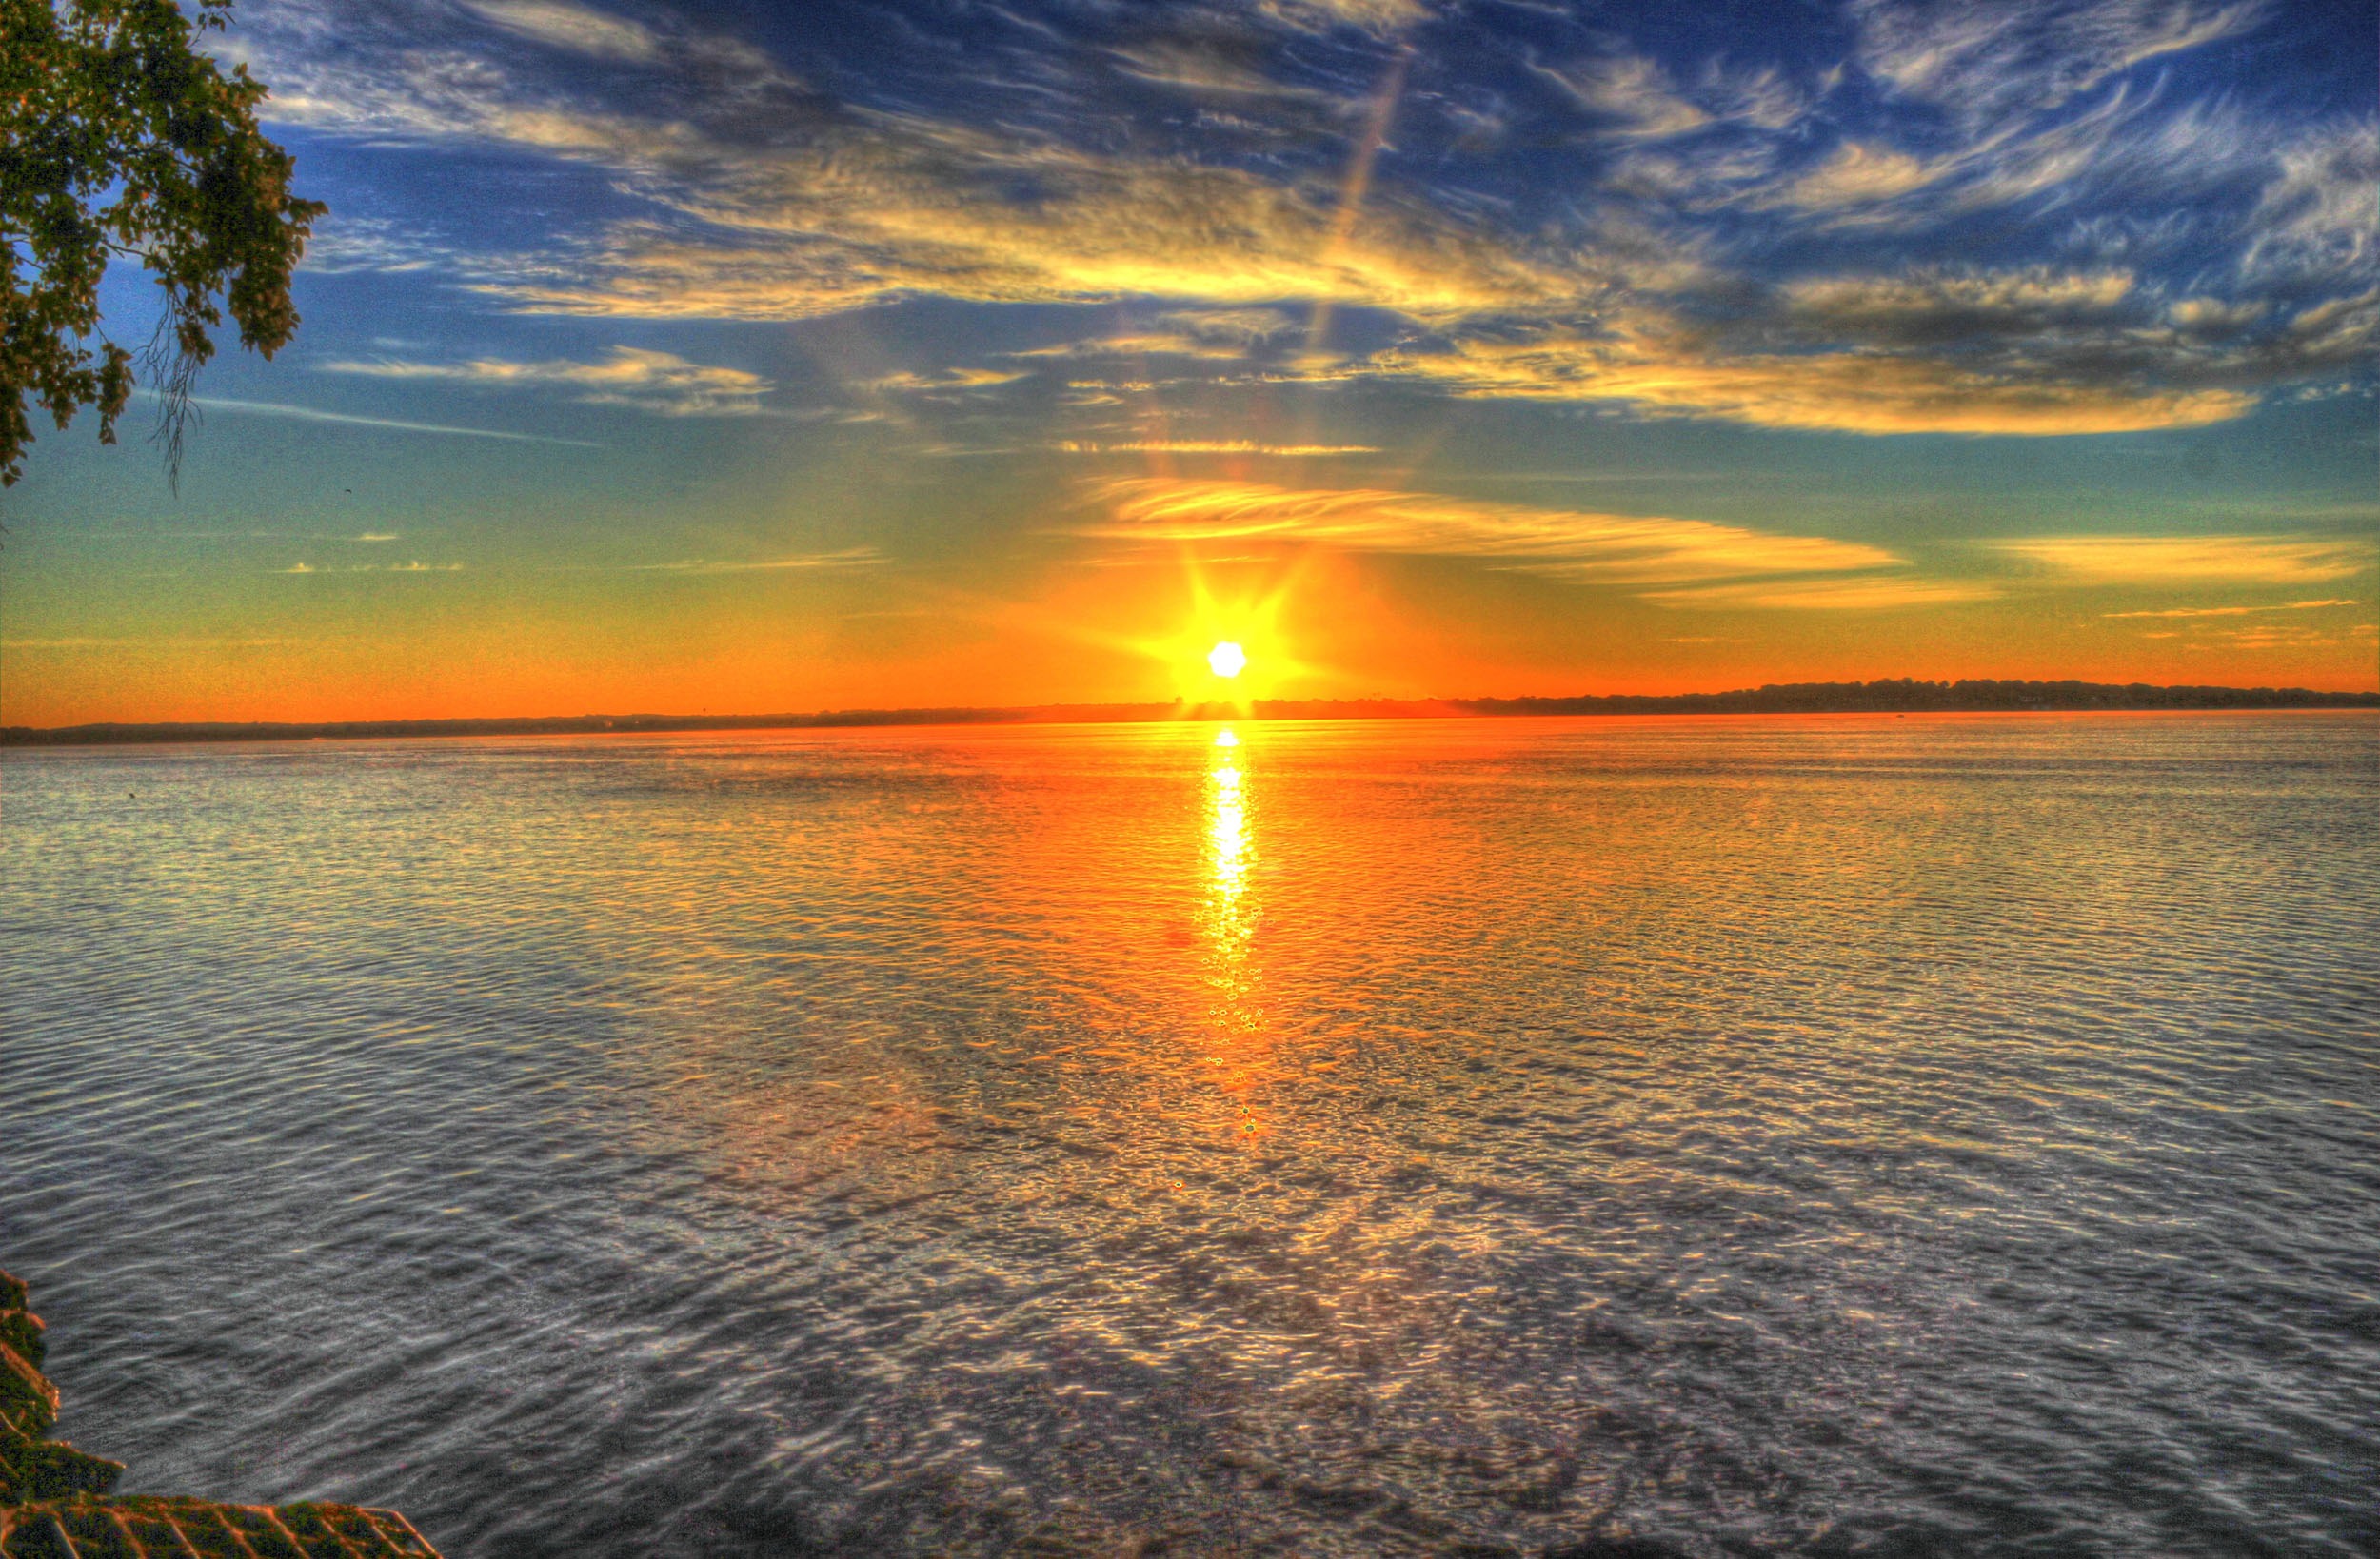
landscape, sea, coast, water, ocean, horizon, cloud, sun, sunrise, sunset, sunlight, morning, shore, lake, dawn, dusk, evening, reflection, scenic, wisconsin, afterglow